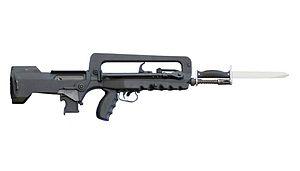
Une arme d'épaule est une arme à feu qui est épaulée avant le tir.
Les forces terrestres libanaises sont la composante terrestre des forces armées libanaises, c'est-à-dire la composante de l'armée libanaise combattant principalement au sol.
Le FAMAS, désigné comme « fusil d'assaut de 5,56 mm modèle F1 MAS » au sein de l’armée française, est un fusil d'assaut français de calibre 5,56 × 45 mm Otan de type bullpup, initialement fabriqué par la Manufacture d'armes de Saint-Étienne.